I Love the '90s (British TV series)

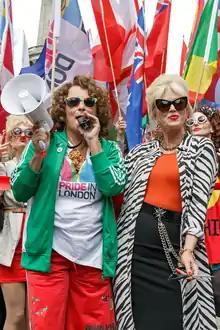
Jennifer Saunders and Joanna Lumley as their "Absolutely Fabulous" characters, in 2016.

Presented by Mark Owen (from Take That). Opening titles: "It Only Takes a Minute" by Take That. Ending credits: "Stay" by Shakespears Sister. Produced and directed by Andrew Nicholson.